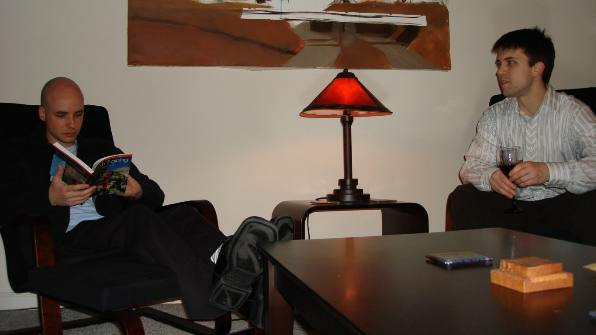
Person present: Yes